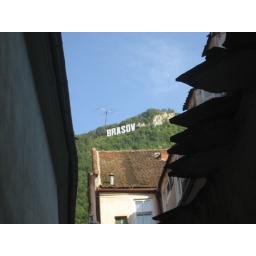
View of the Hollywood sign from the narrowest road in Brascov